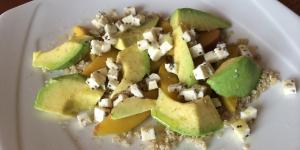
ensalada de aguacate y durazno